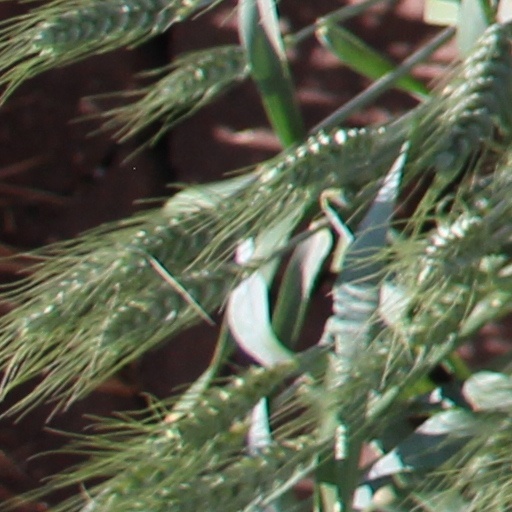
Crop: wheat